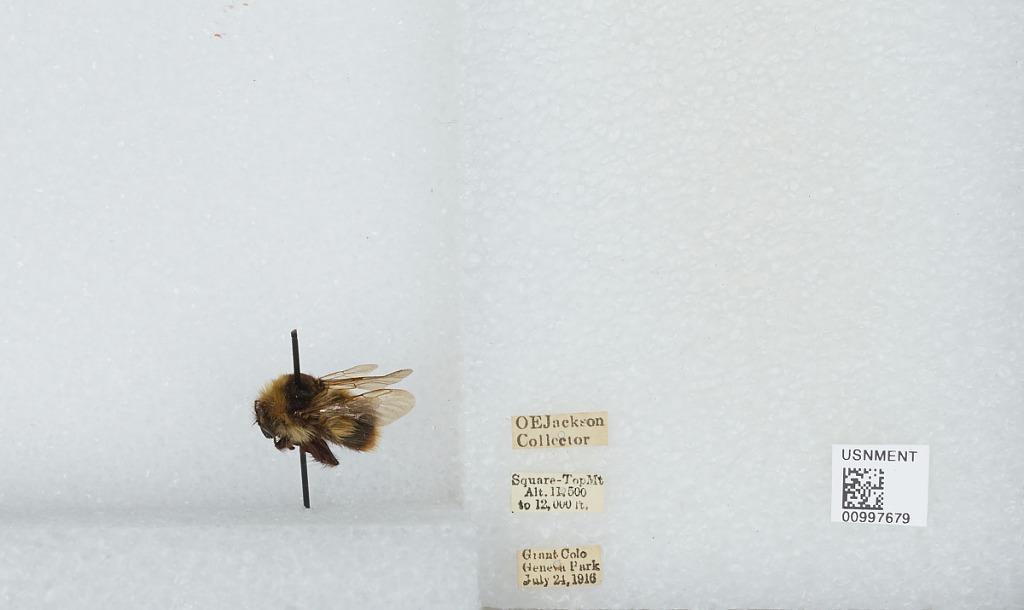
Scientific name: Bombus (Alpinobombus) balteatus Dahlbom
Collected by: O. Jackson
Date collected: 1916-7-24
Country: United States
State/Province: Colorado
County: Clear Creek
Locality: Geneva Park, Square Top Mountain
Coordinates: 39.5933, -105.763